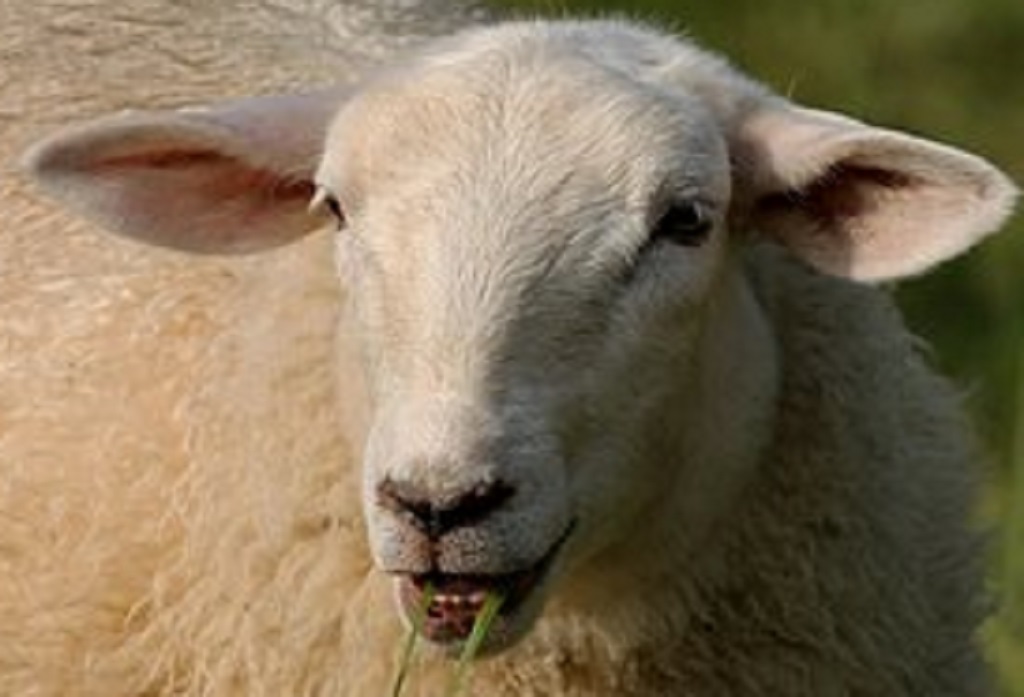
Label: no pain